The Count of Monte Cristo

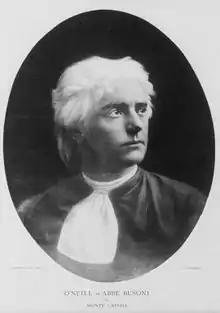
Actor James O'Neill as the Abbé Busoni

The Count purchases a home in Auteuil, a suburb of Paris. He has learnt from his servant Bertuccio that it is the home in which Villefort once had an extramarital affair with Danglars's wife, who gave birth to a child that Villefort buried alive in order to cover up the affair. The infant was rescued by Bertuccio, named Benedetto, and raised by Bertuccio's sister Assunta, but Benedetto turned to a life of crime as a young man, murdered Assunta, and was sentenced to the galleys.